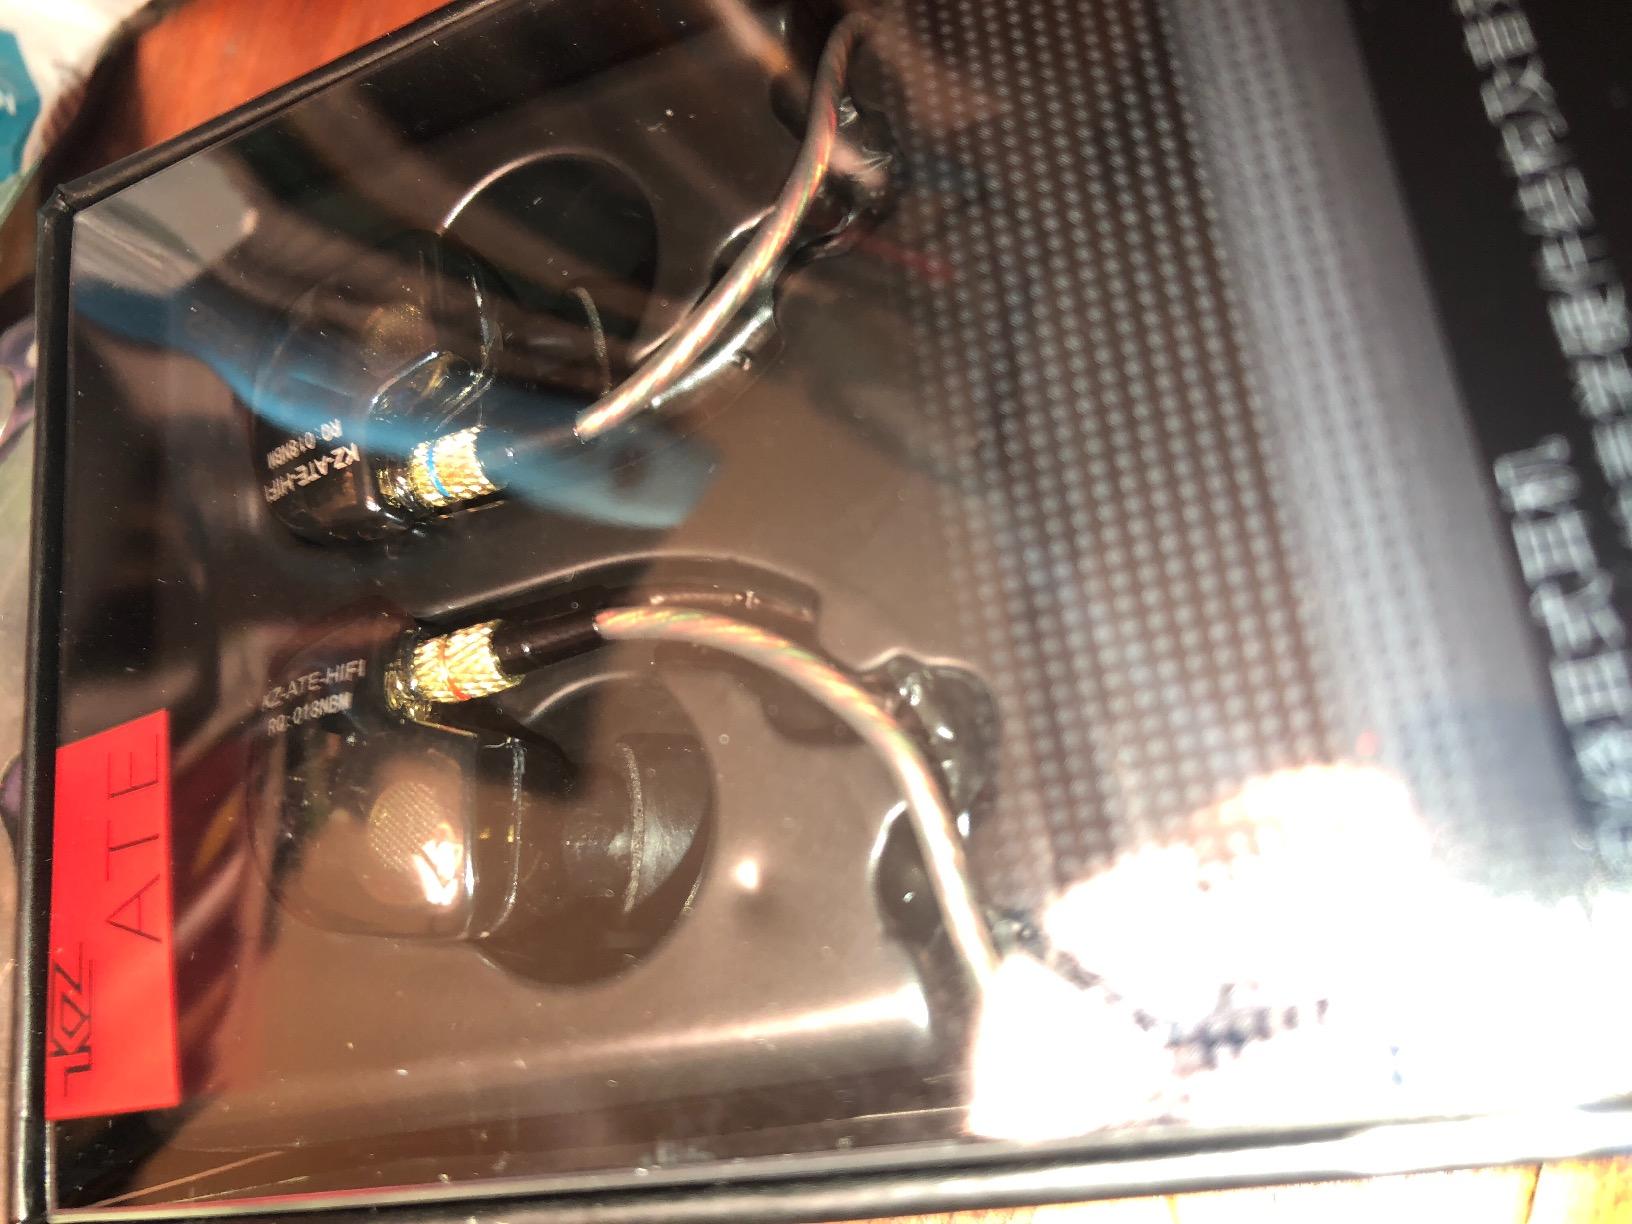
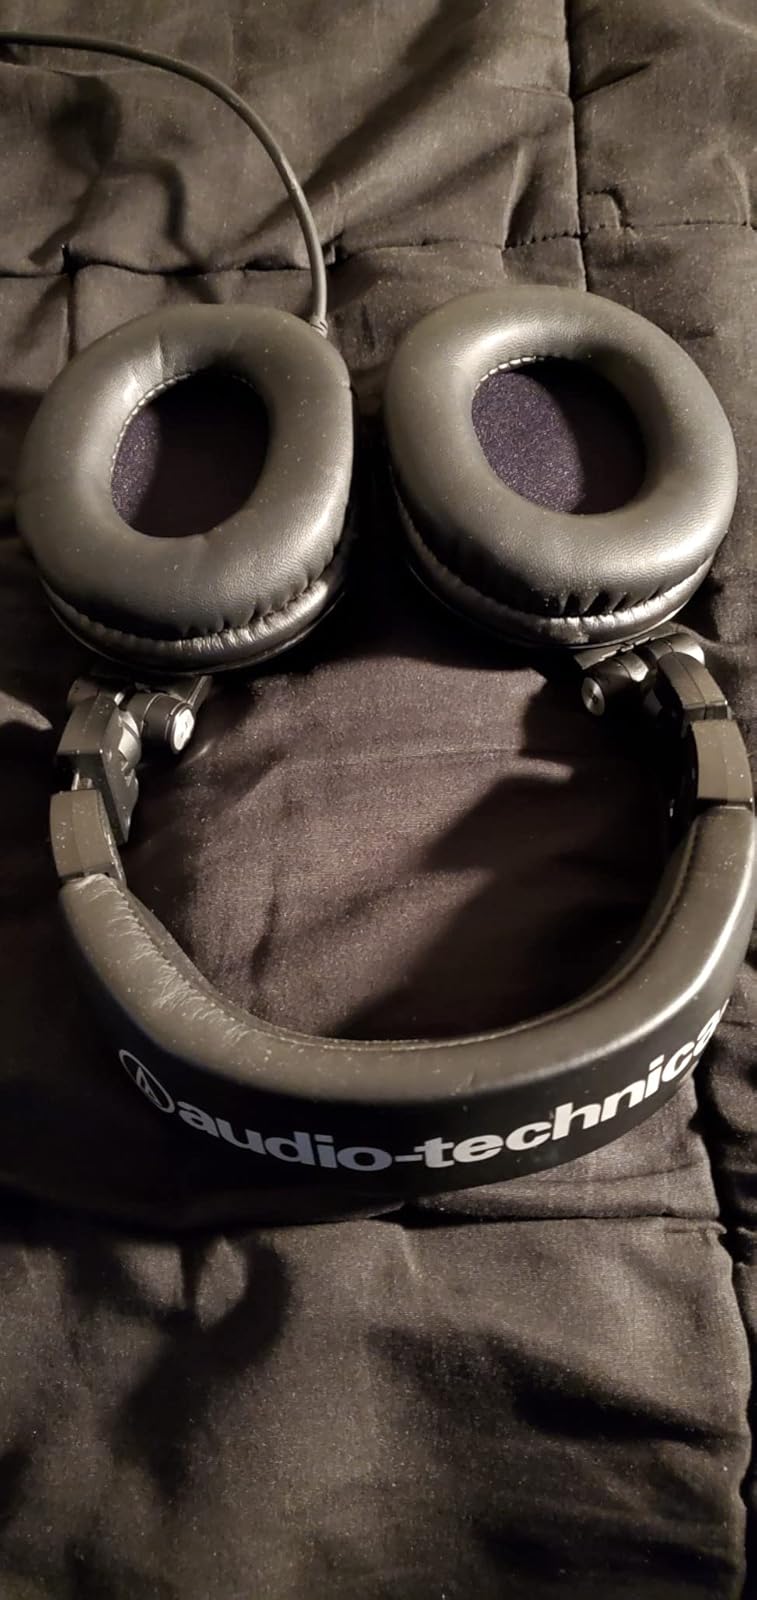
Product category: headphones
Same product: no